Louisiana State University Tiger Marching Band

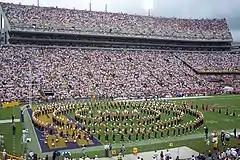
The band creates a set of circles in the end zone during a halftime performance.

In the fall of 1997, the band directors of the Southeastern Conference unanimously voted for the LSU Tiger Marching Band as the best marching band in the SEC, according to a survey by the "Northwest Arkansas Times". In 2002, the marching band won the Sudler Trophy, a one-time award given to the nation's best marching bands.